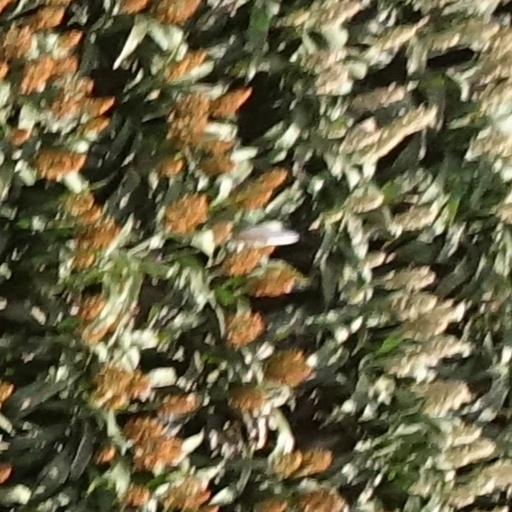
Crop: sorghum